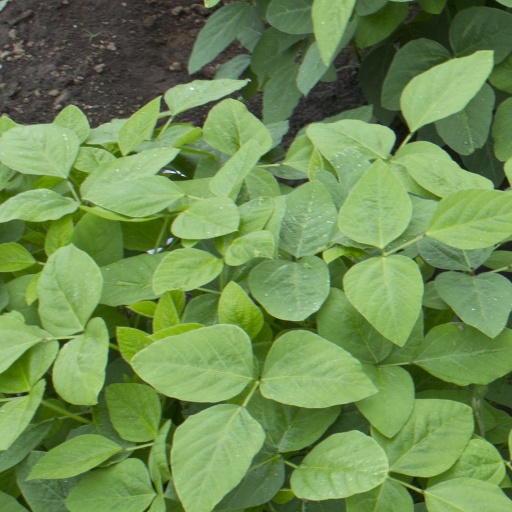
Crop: soybean